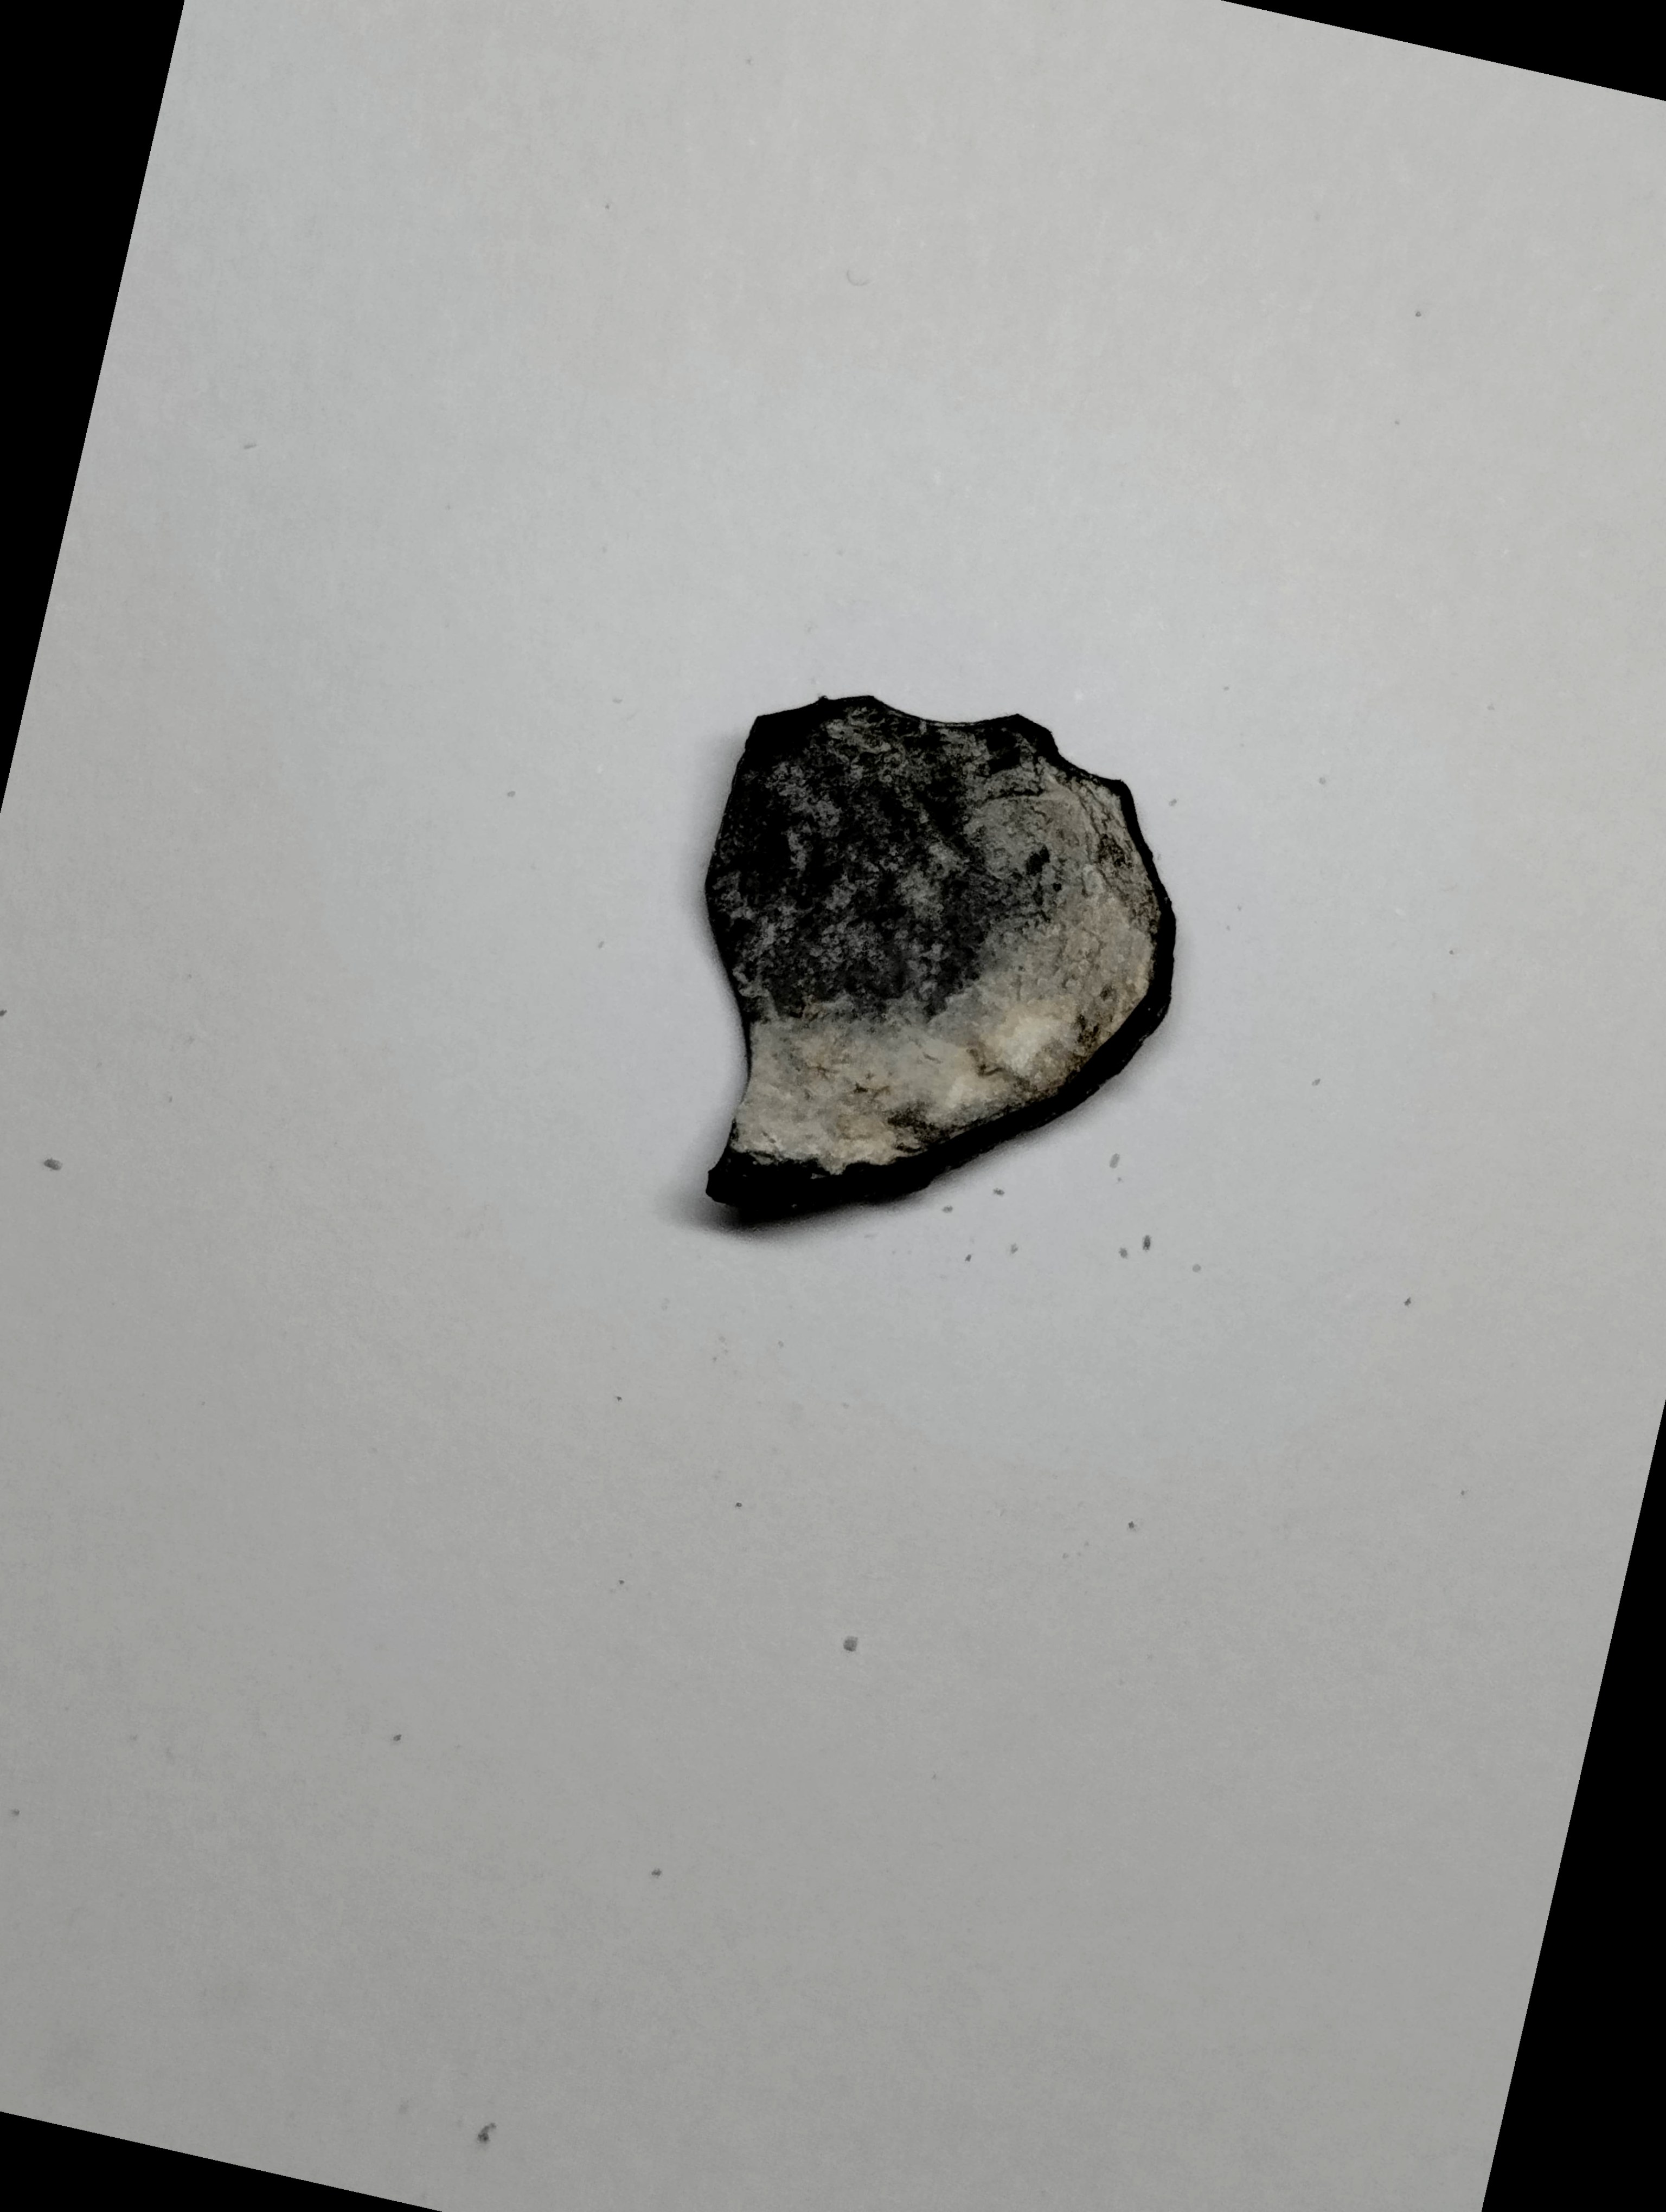
Label: rusak (damaged seed)